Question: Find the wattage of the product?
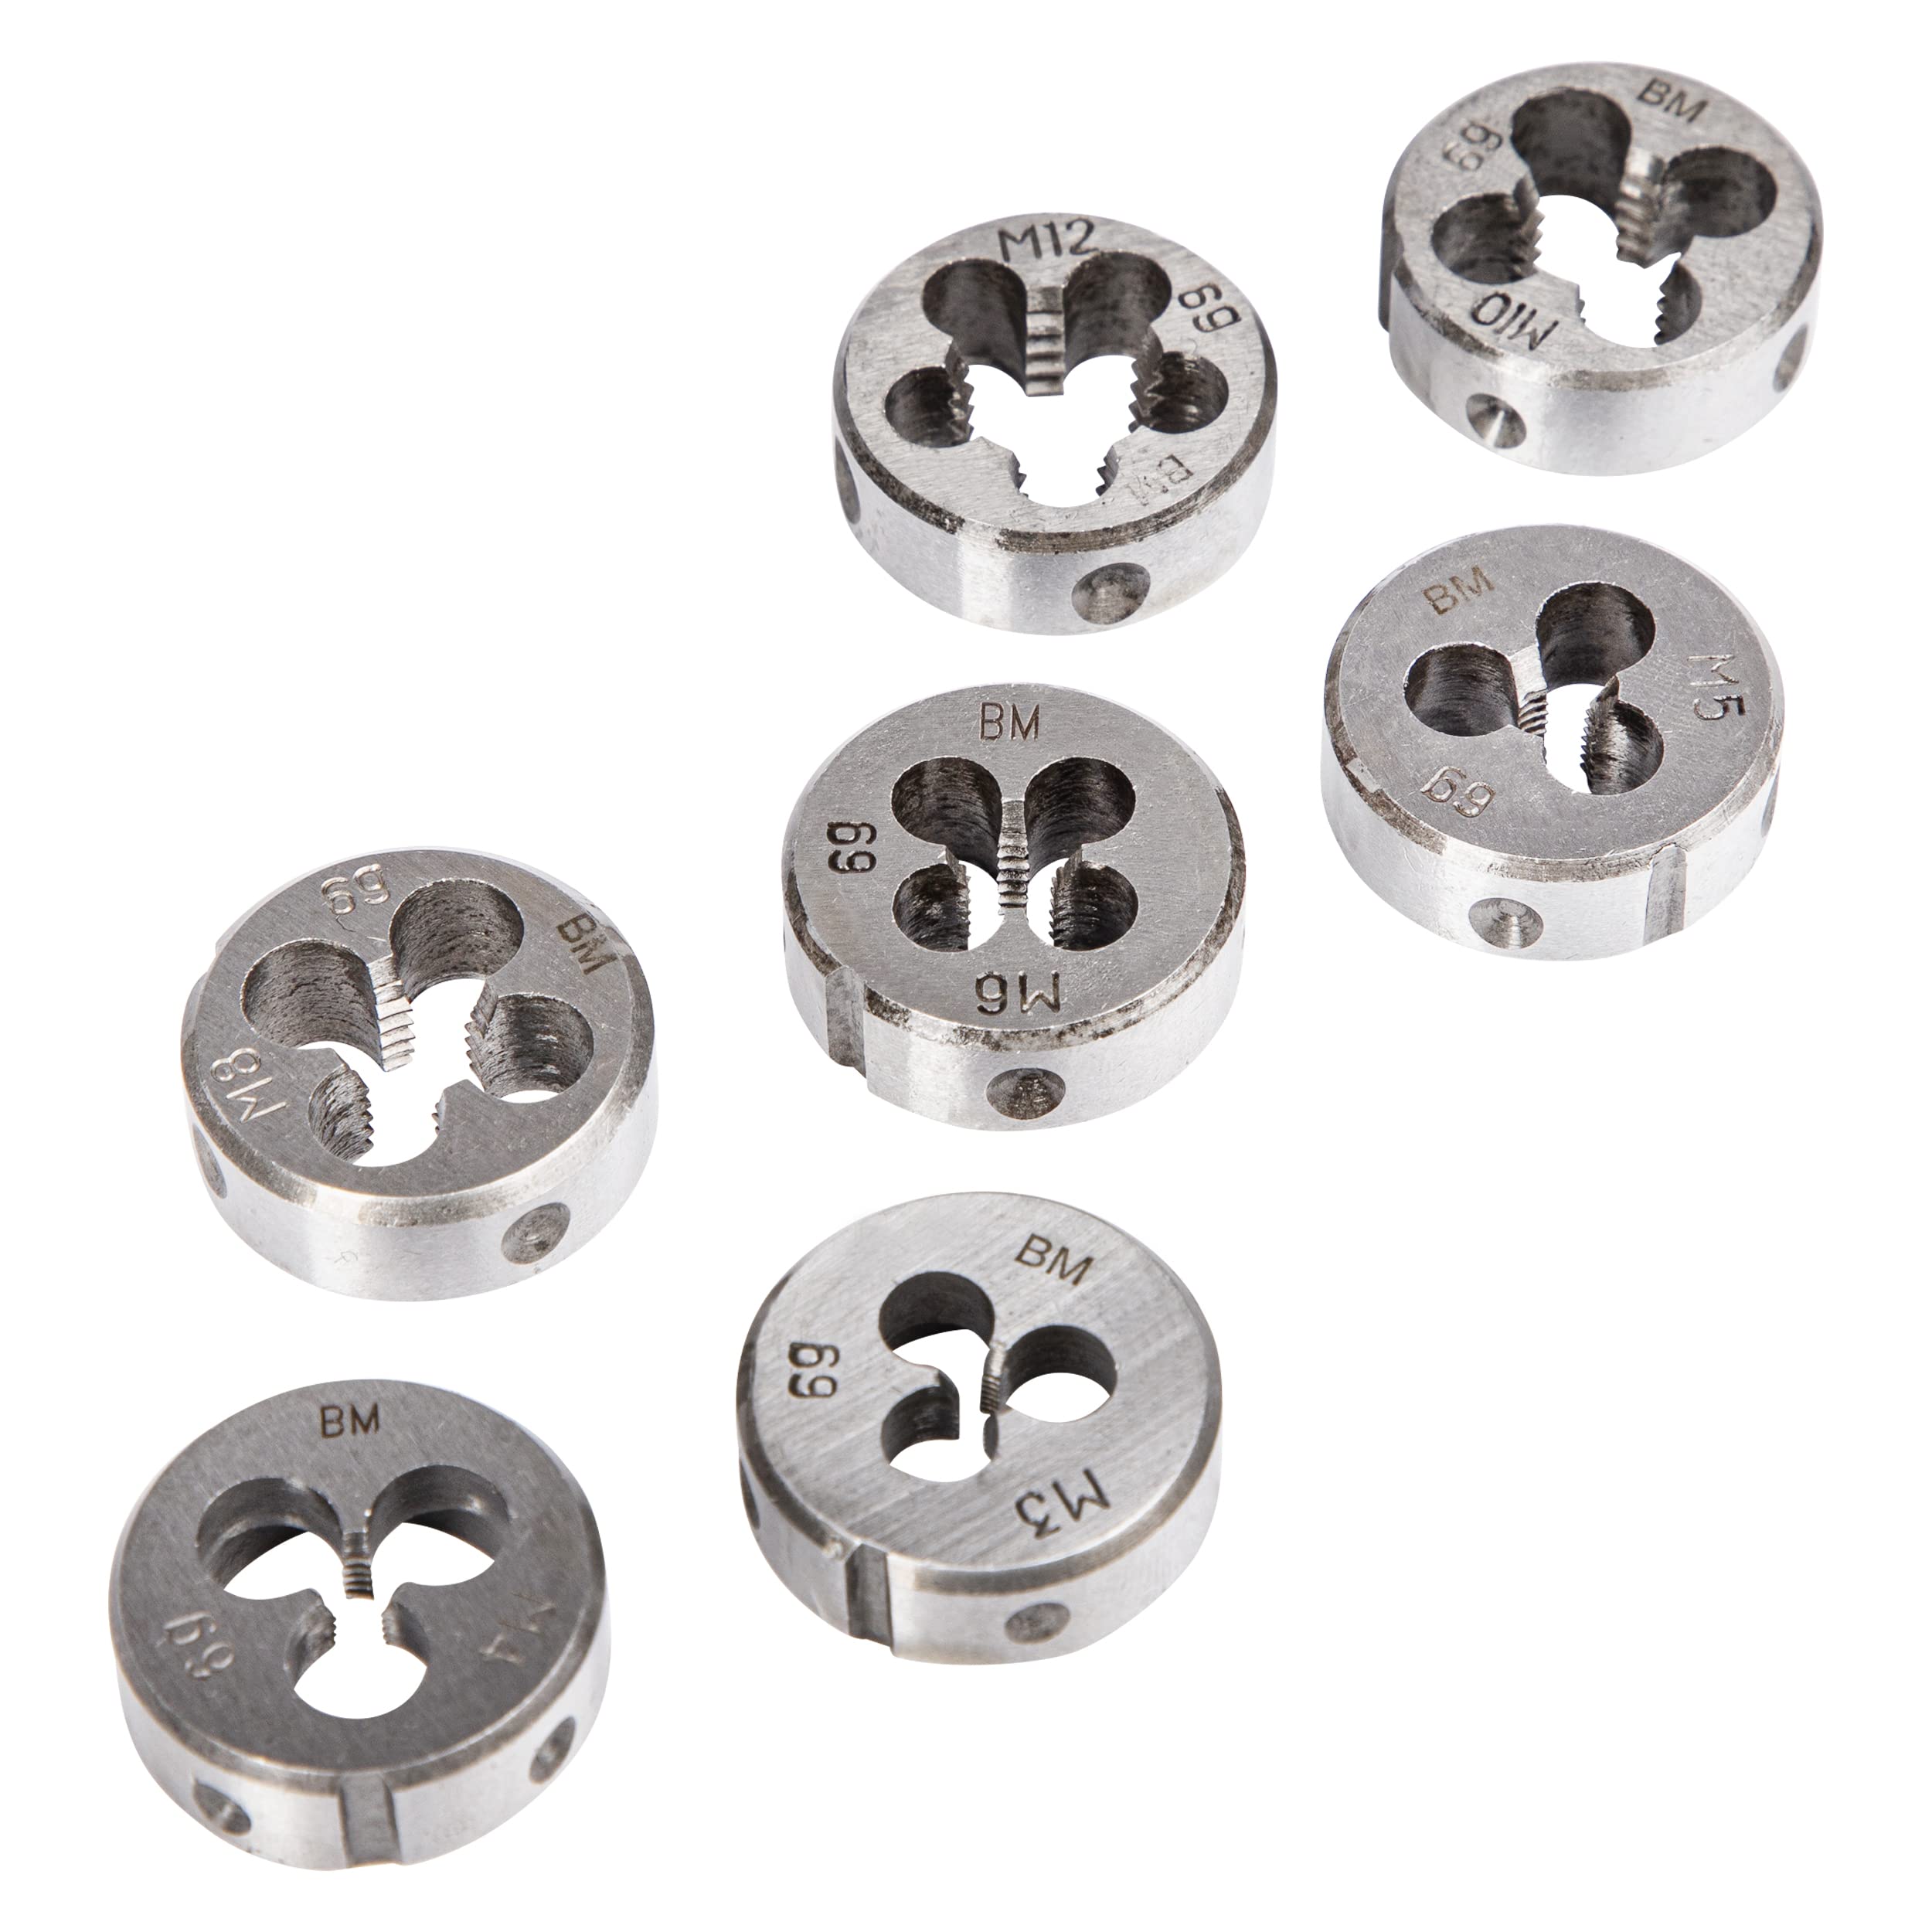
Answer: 9.0 watt